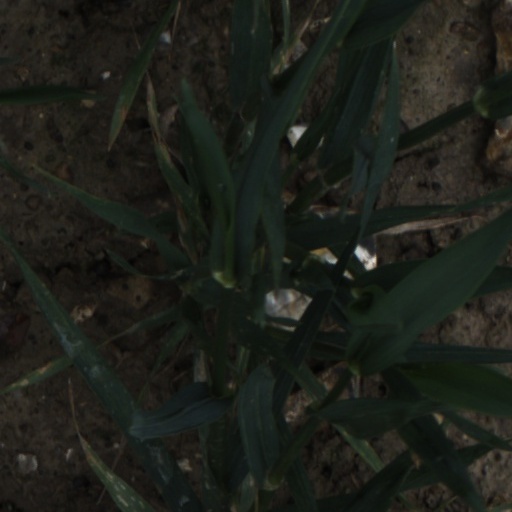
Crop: wheat